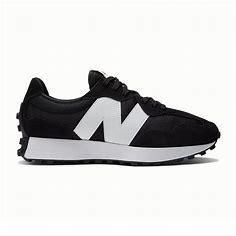
Brand: New
Model: Balance New Balance 327